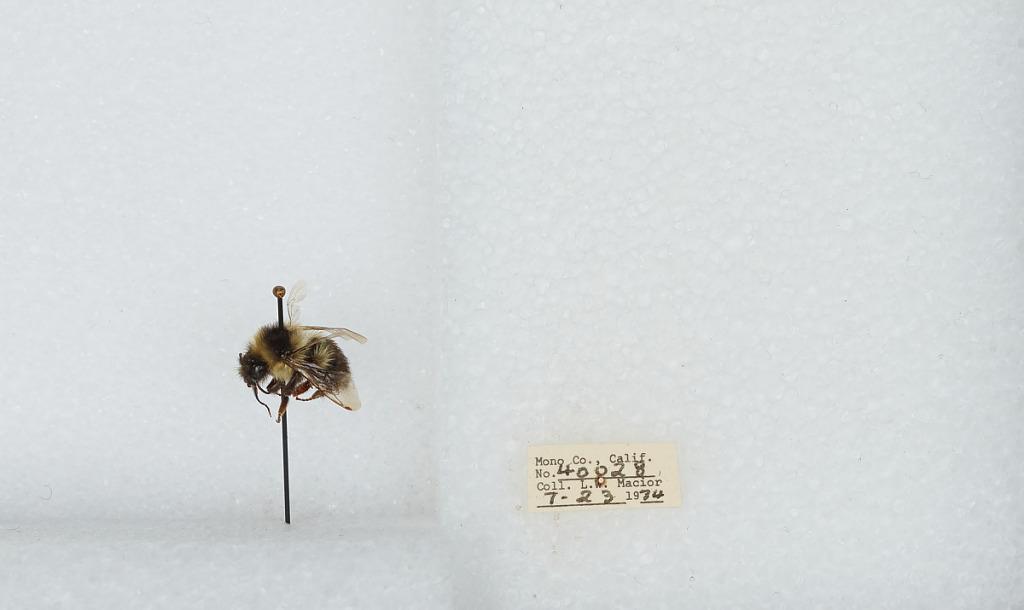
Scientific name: Bombus (Cullumanobombus) rufocinctus Cresson
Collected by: L. Macior
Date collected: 1974-7-23
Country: United States
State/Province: California
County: Mono
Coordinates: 37.92, -118.87